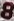
Number: 8